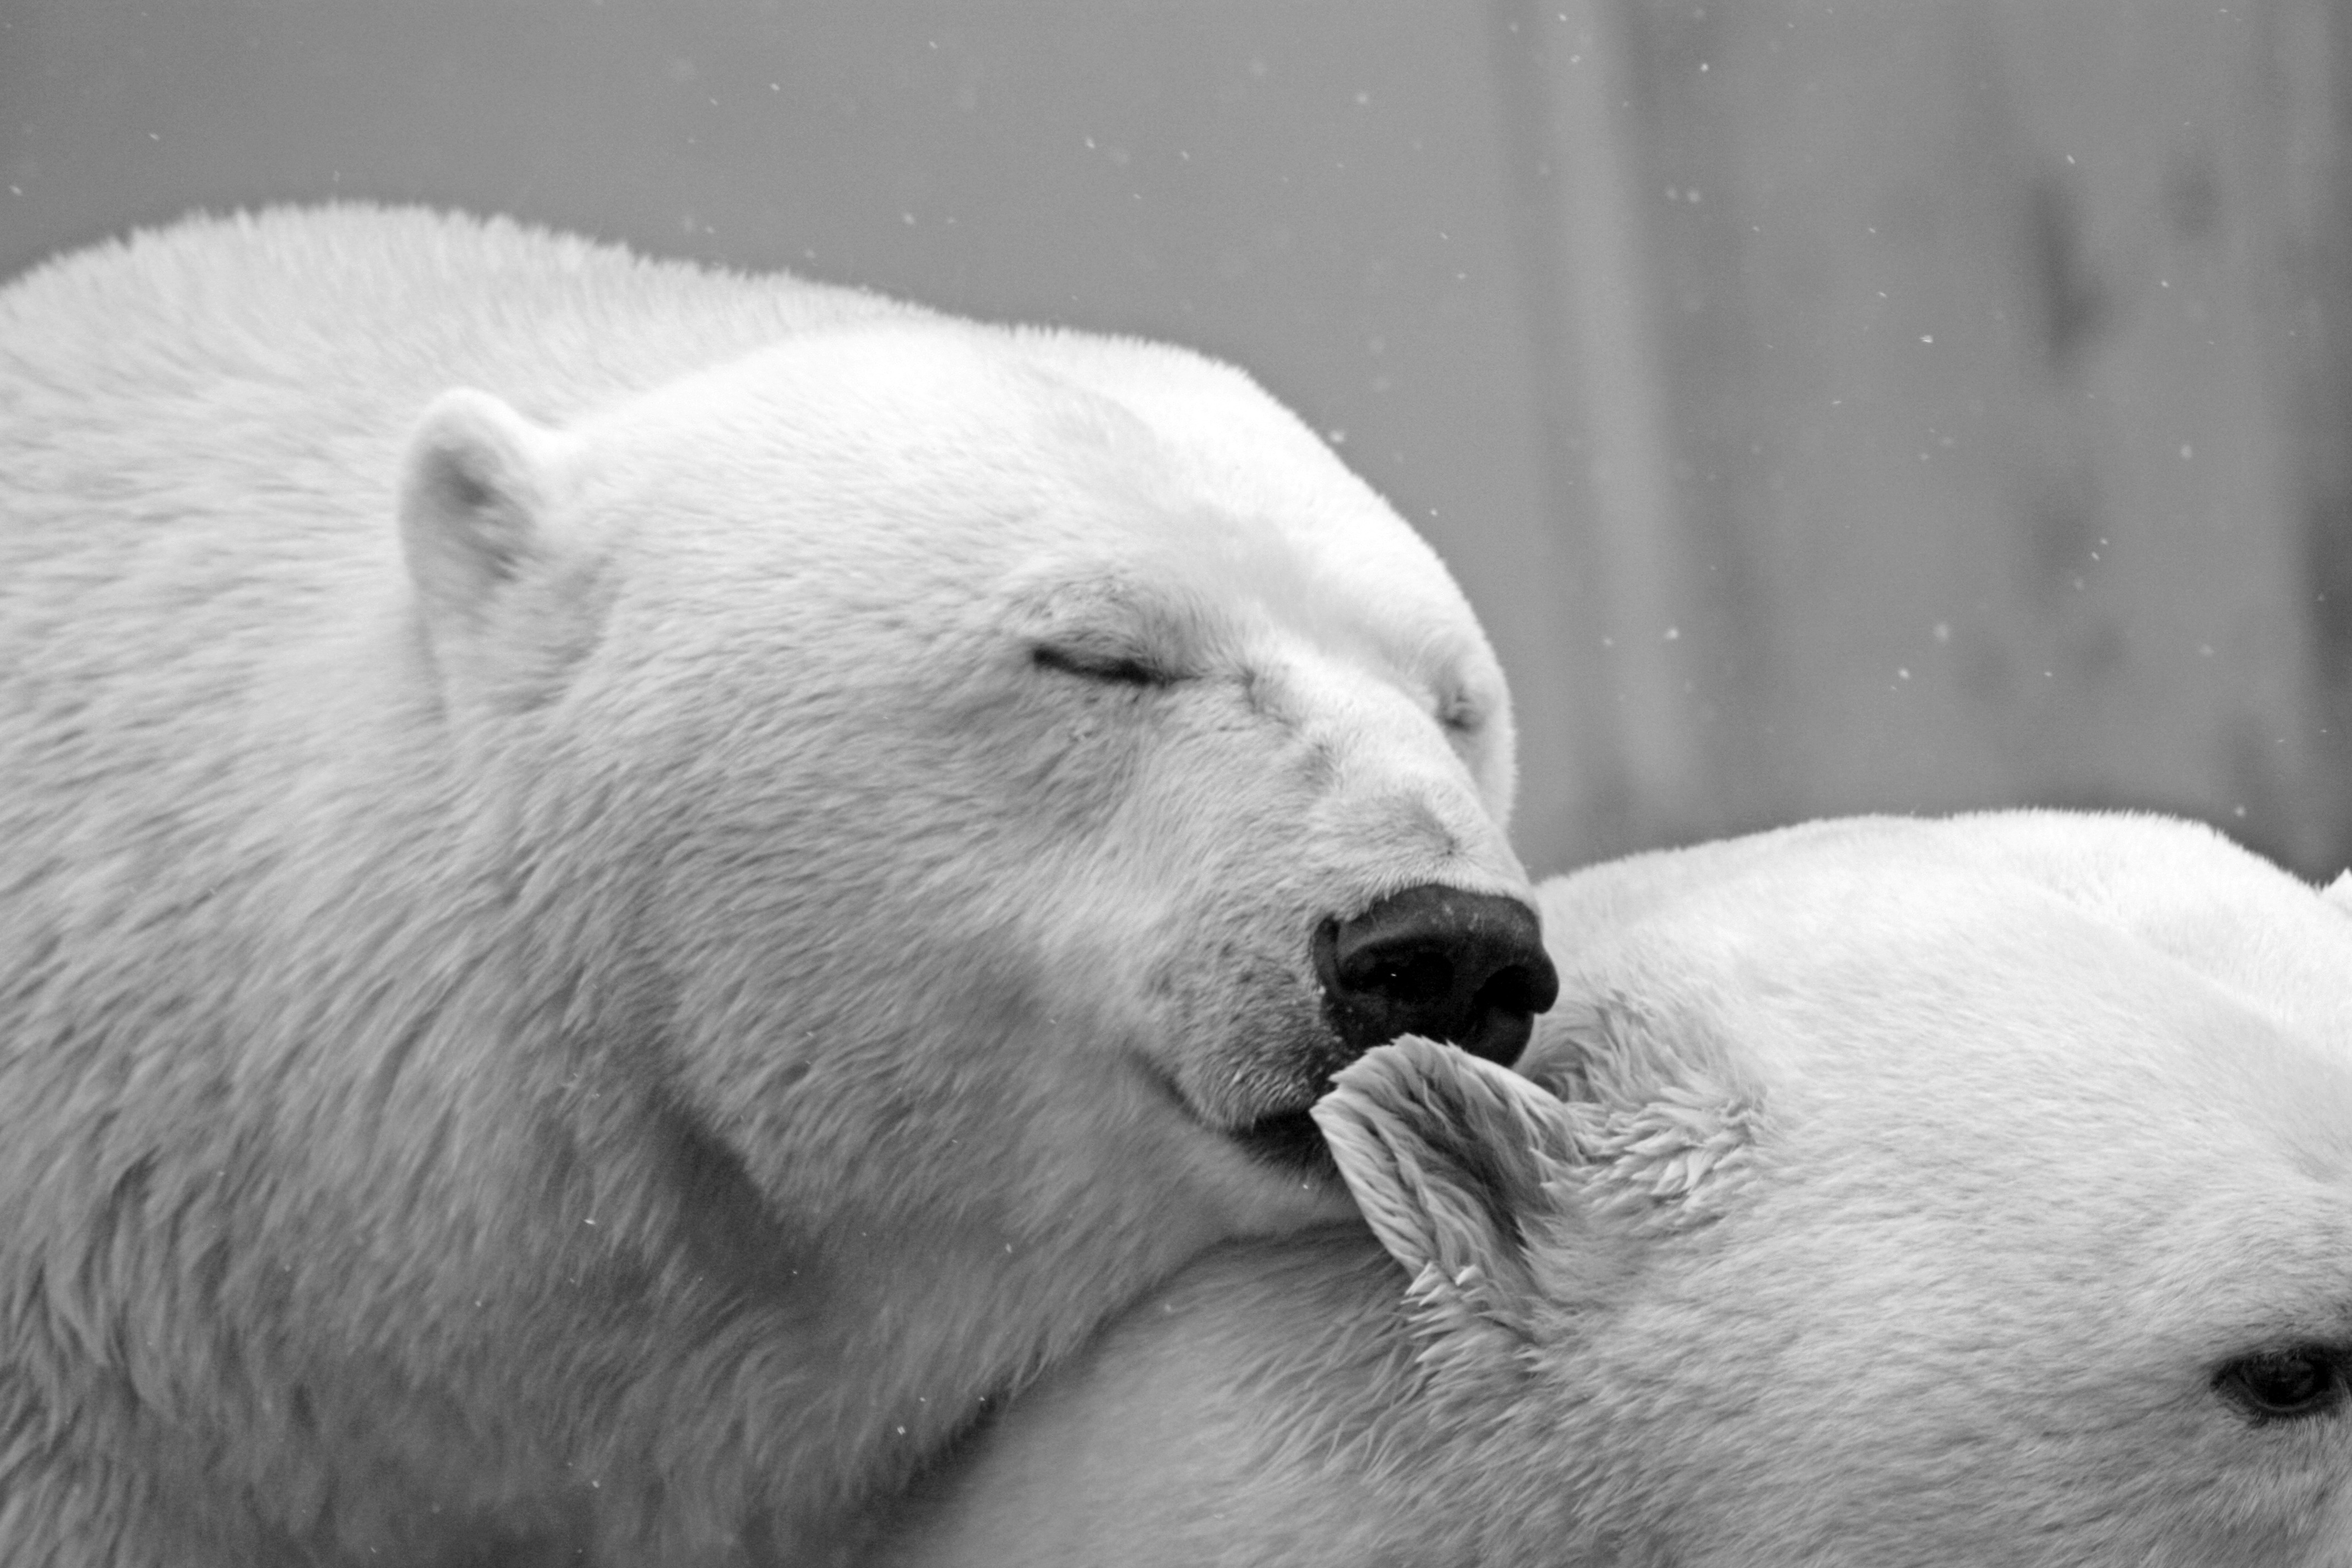
nature, black and white, white, sweet, atmosphere, animal, bear, love, heart, zoo, fur, kiss, couple, romance, romantic, mammal, rest, monochrome, polar bear, whiskers, lazy, grey, affection, sleep, relationship, animals, vertebrate, bears, lovers, pair, mood, luck, animal world, tender, teddy, feelings, tenderness, nature conservation, loyalty, giant panda, monochrome photography, whisper sweet nothings, dog breed group